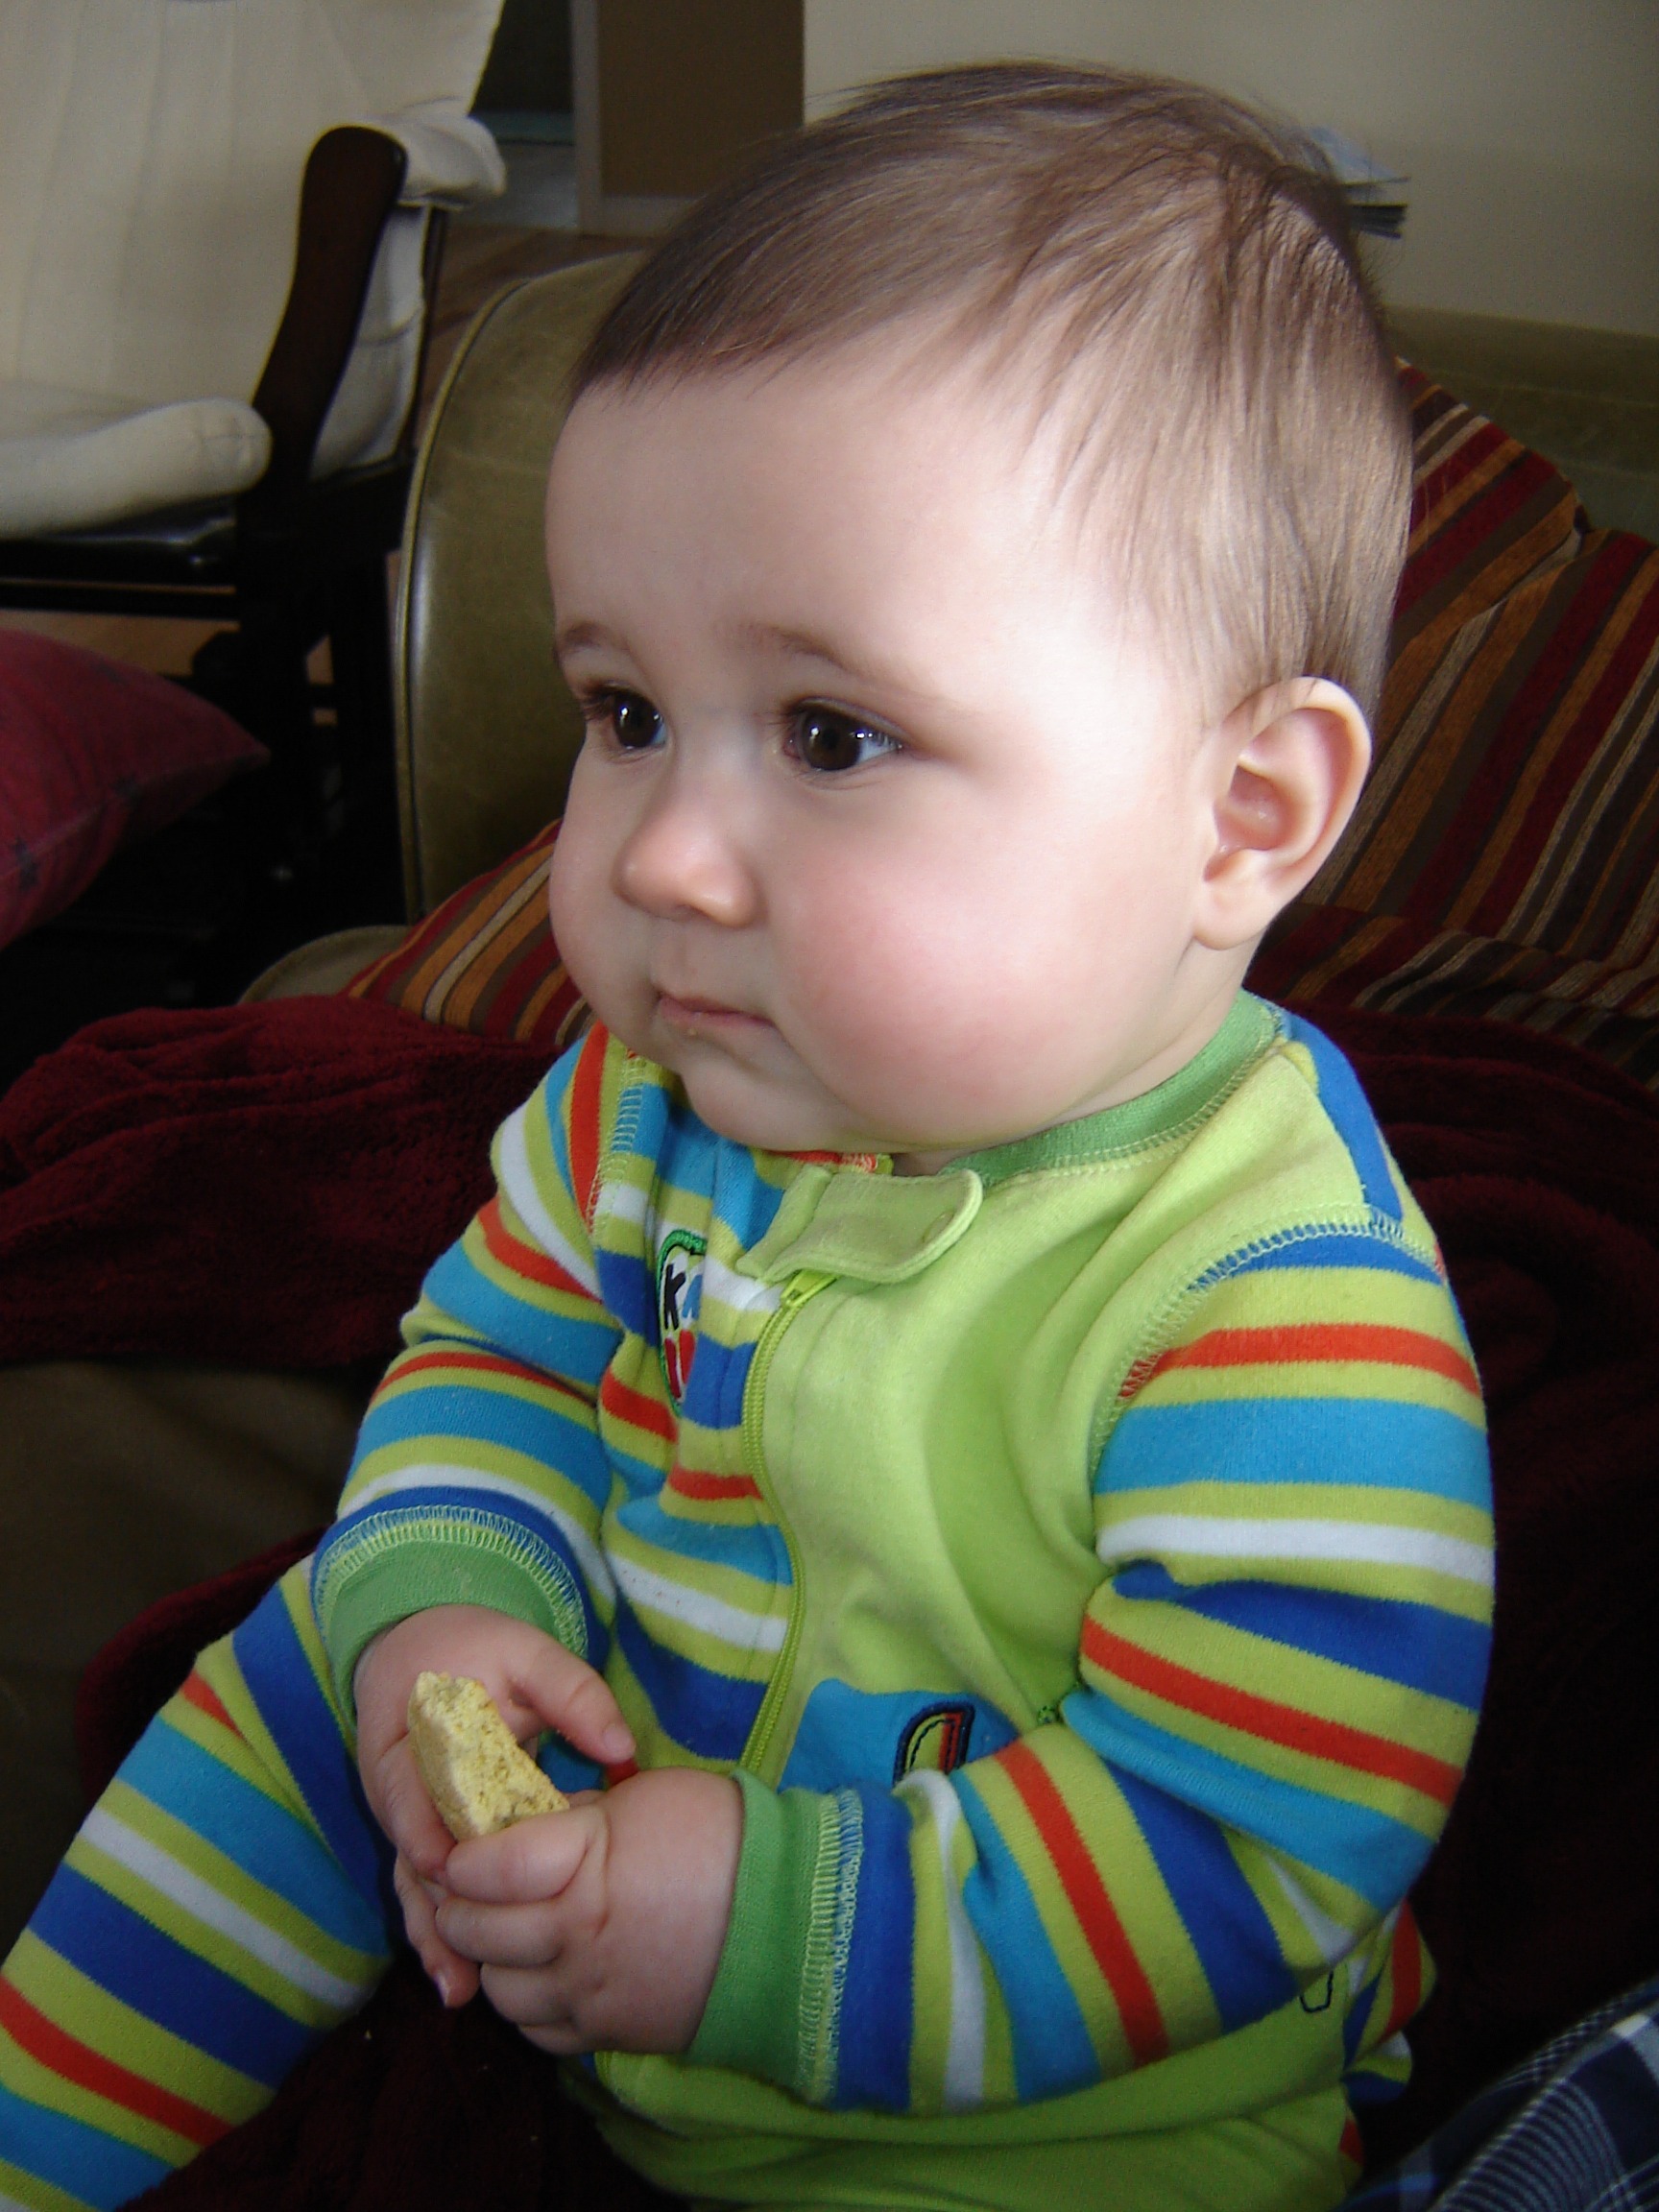
person, play, child, baby, facial expression, smile, human body, face, infant, toddler, eye, skin, day, organ, small child, human positions